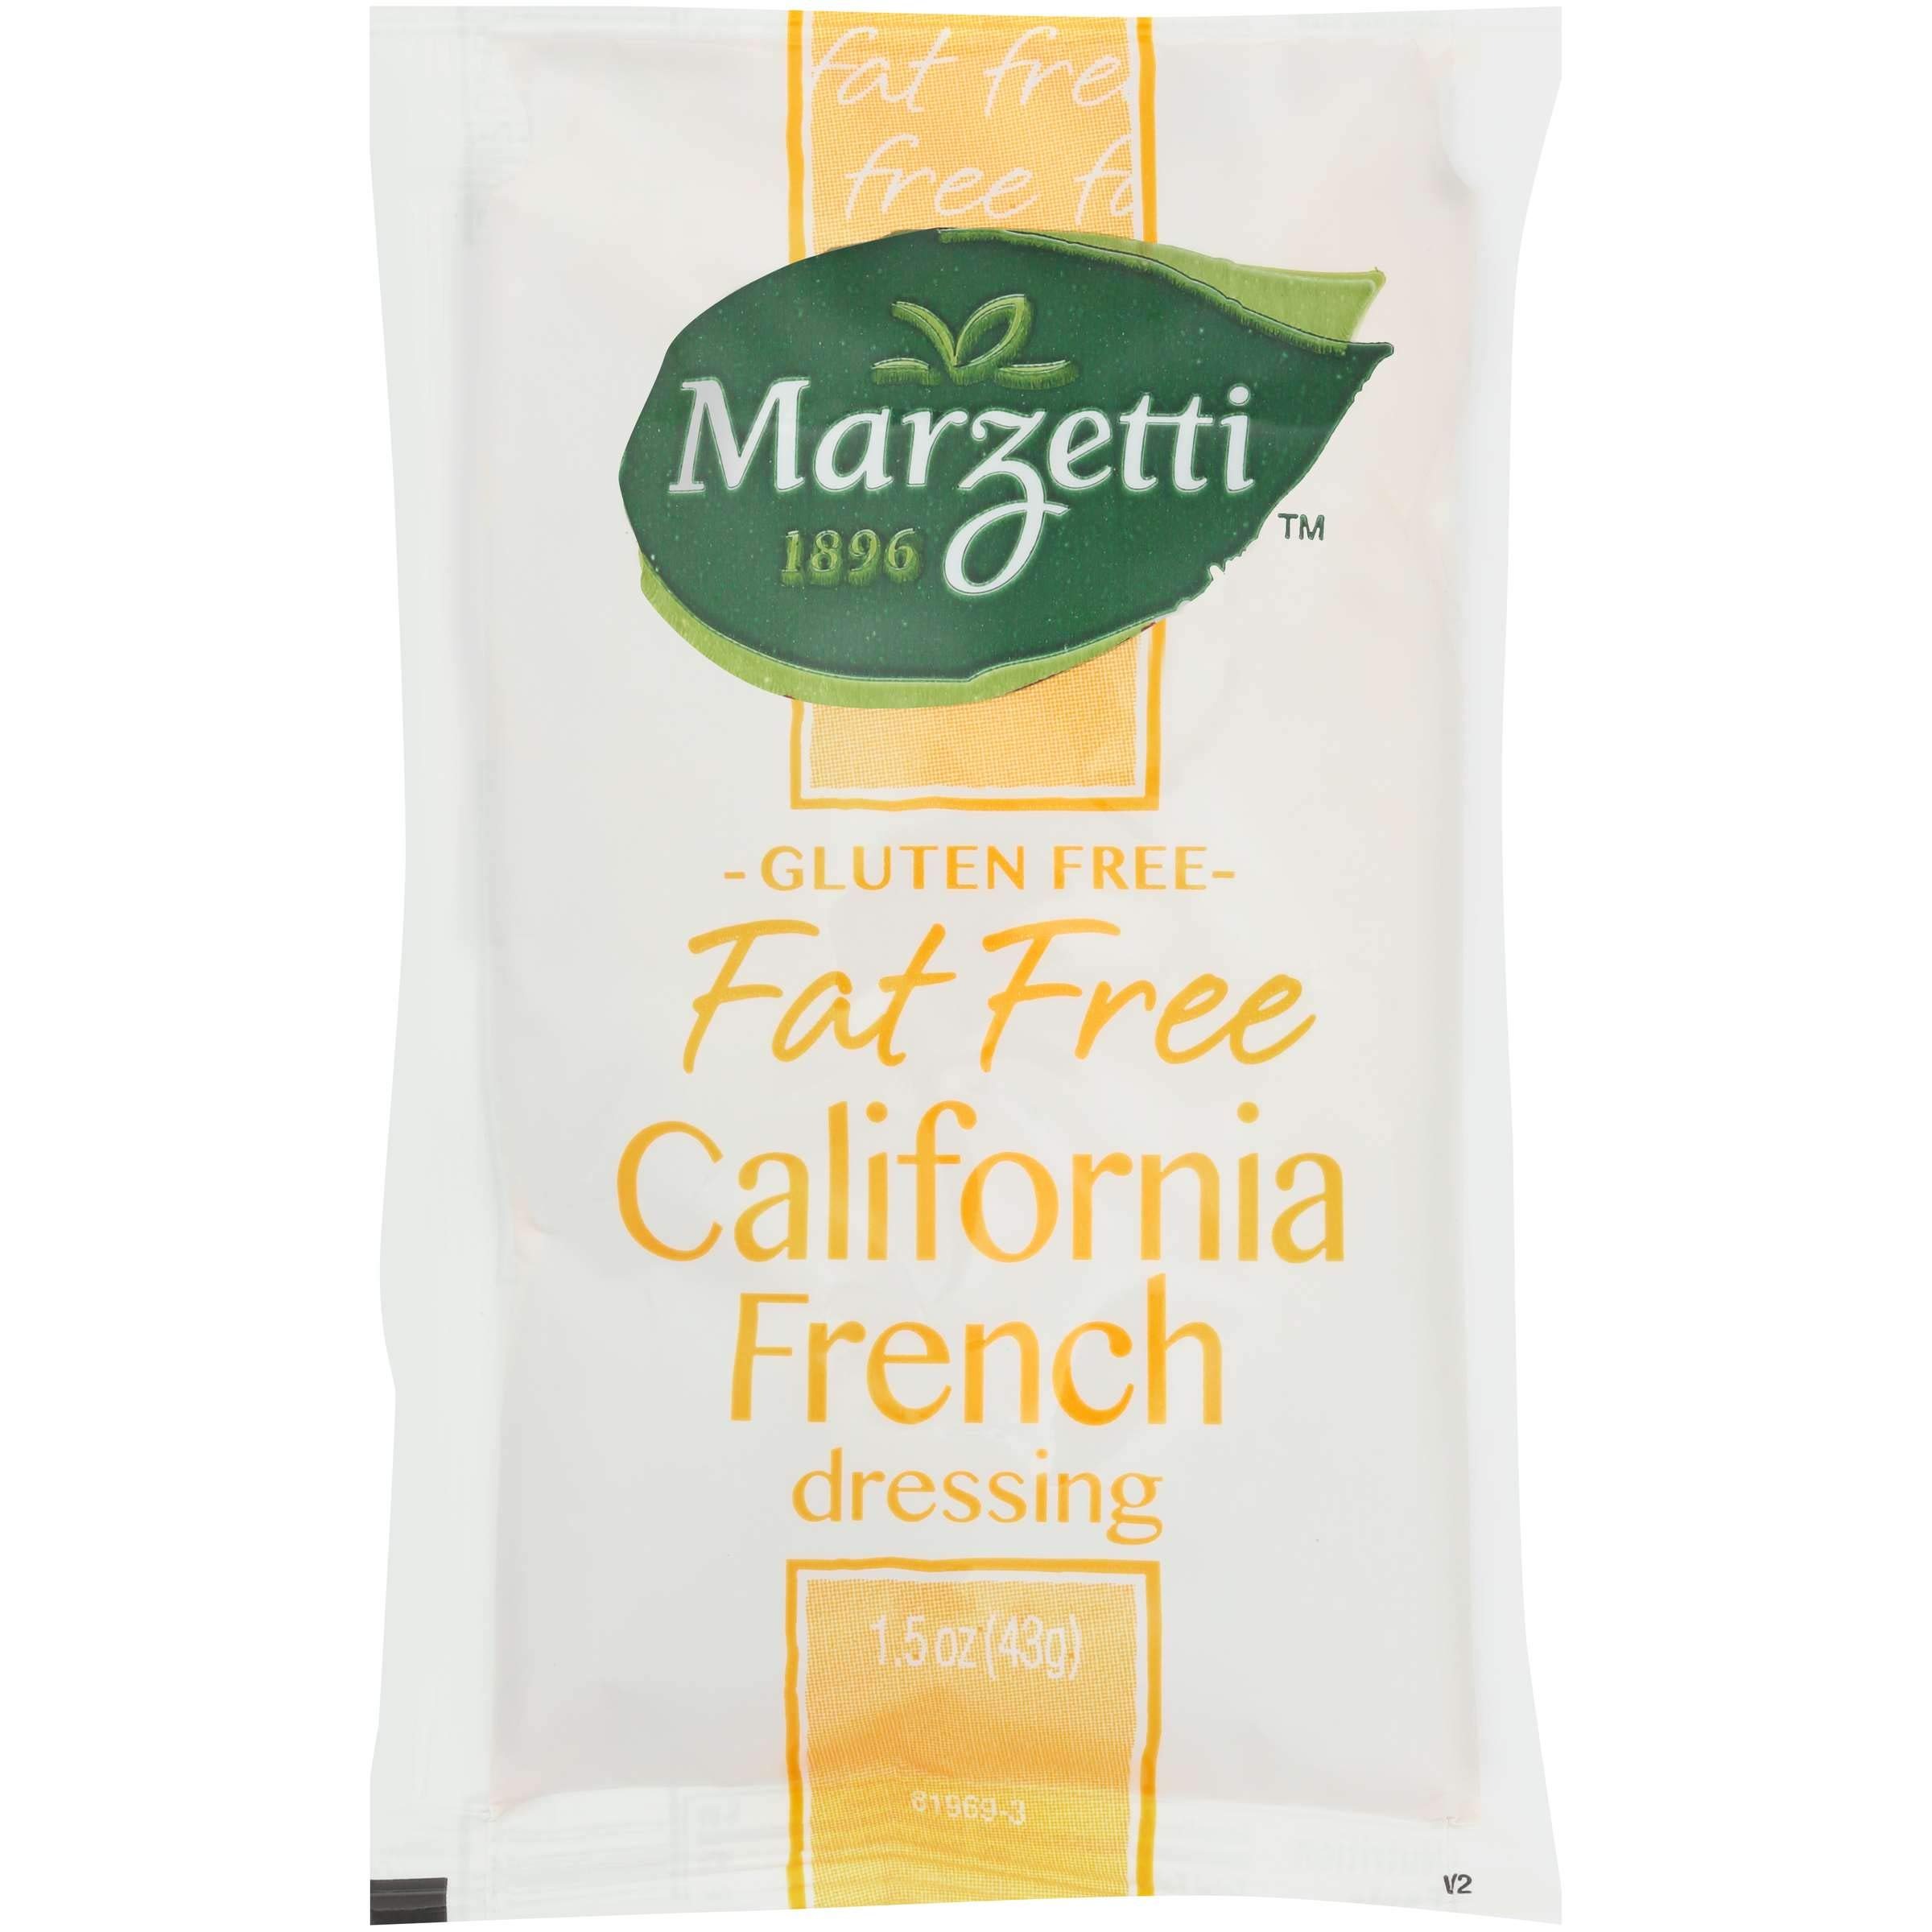
Item Name: Marzetti Fat Free California French Dressing, Single Serve Packets, 1.5 oz., 60 Count
Value: 90.0
Unit: Ounce

Price: 32.99